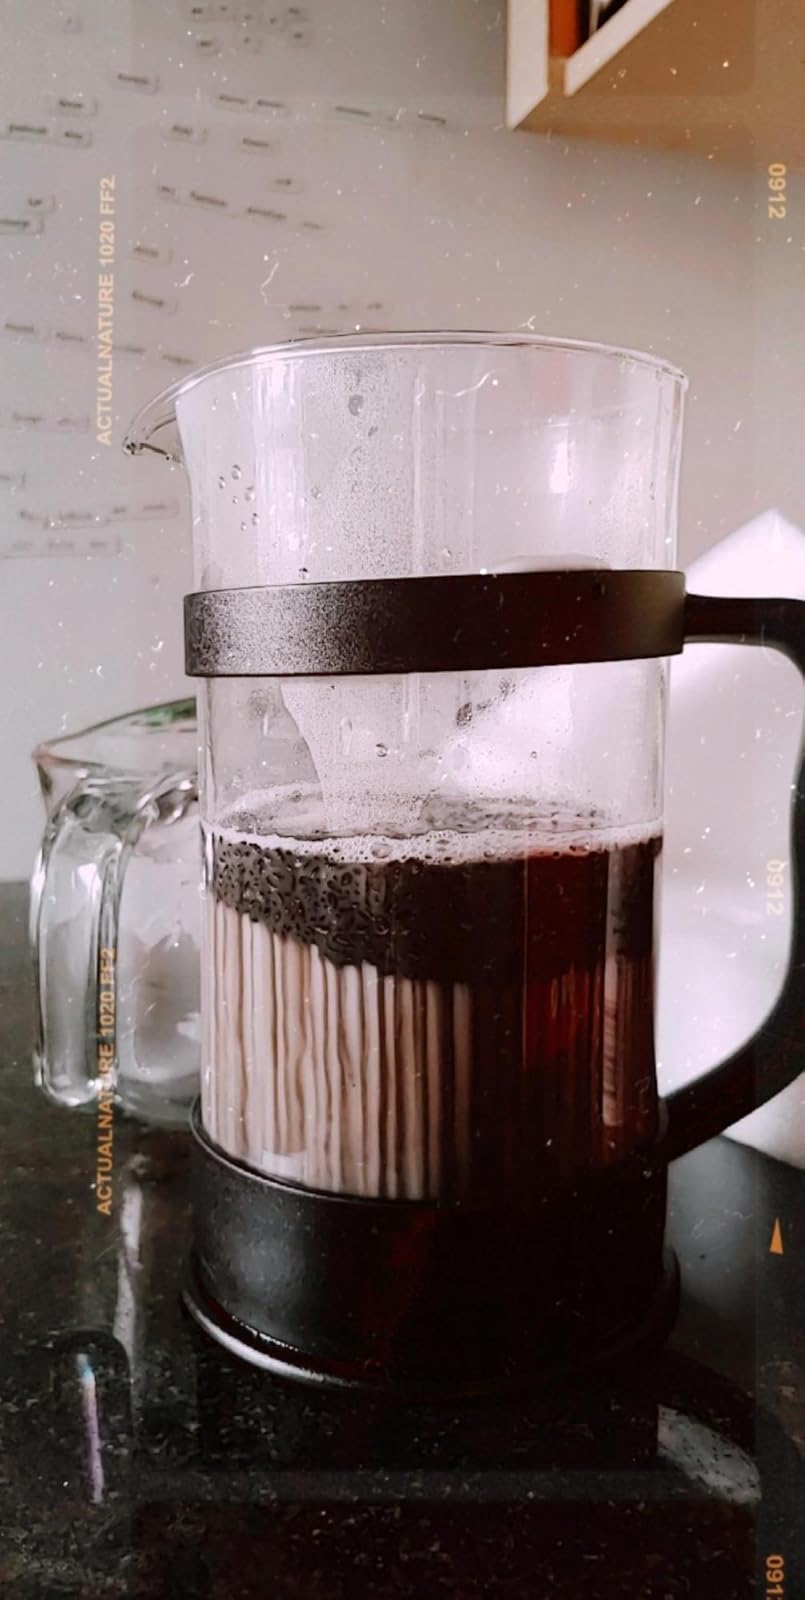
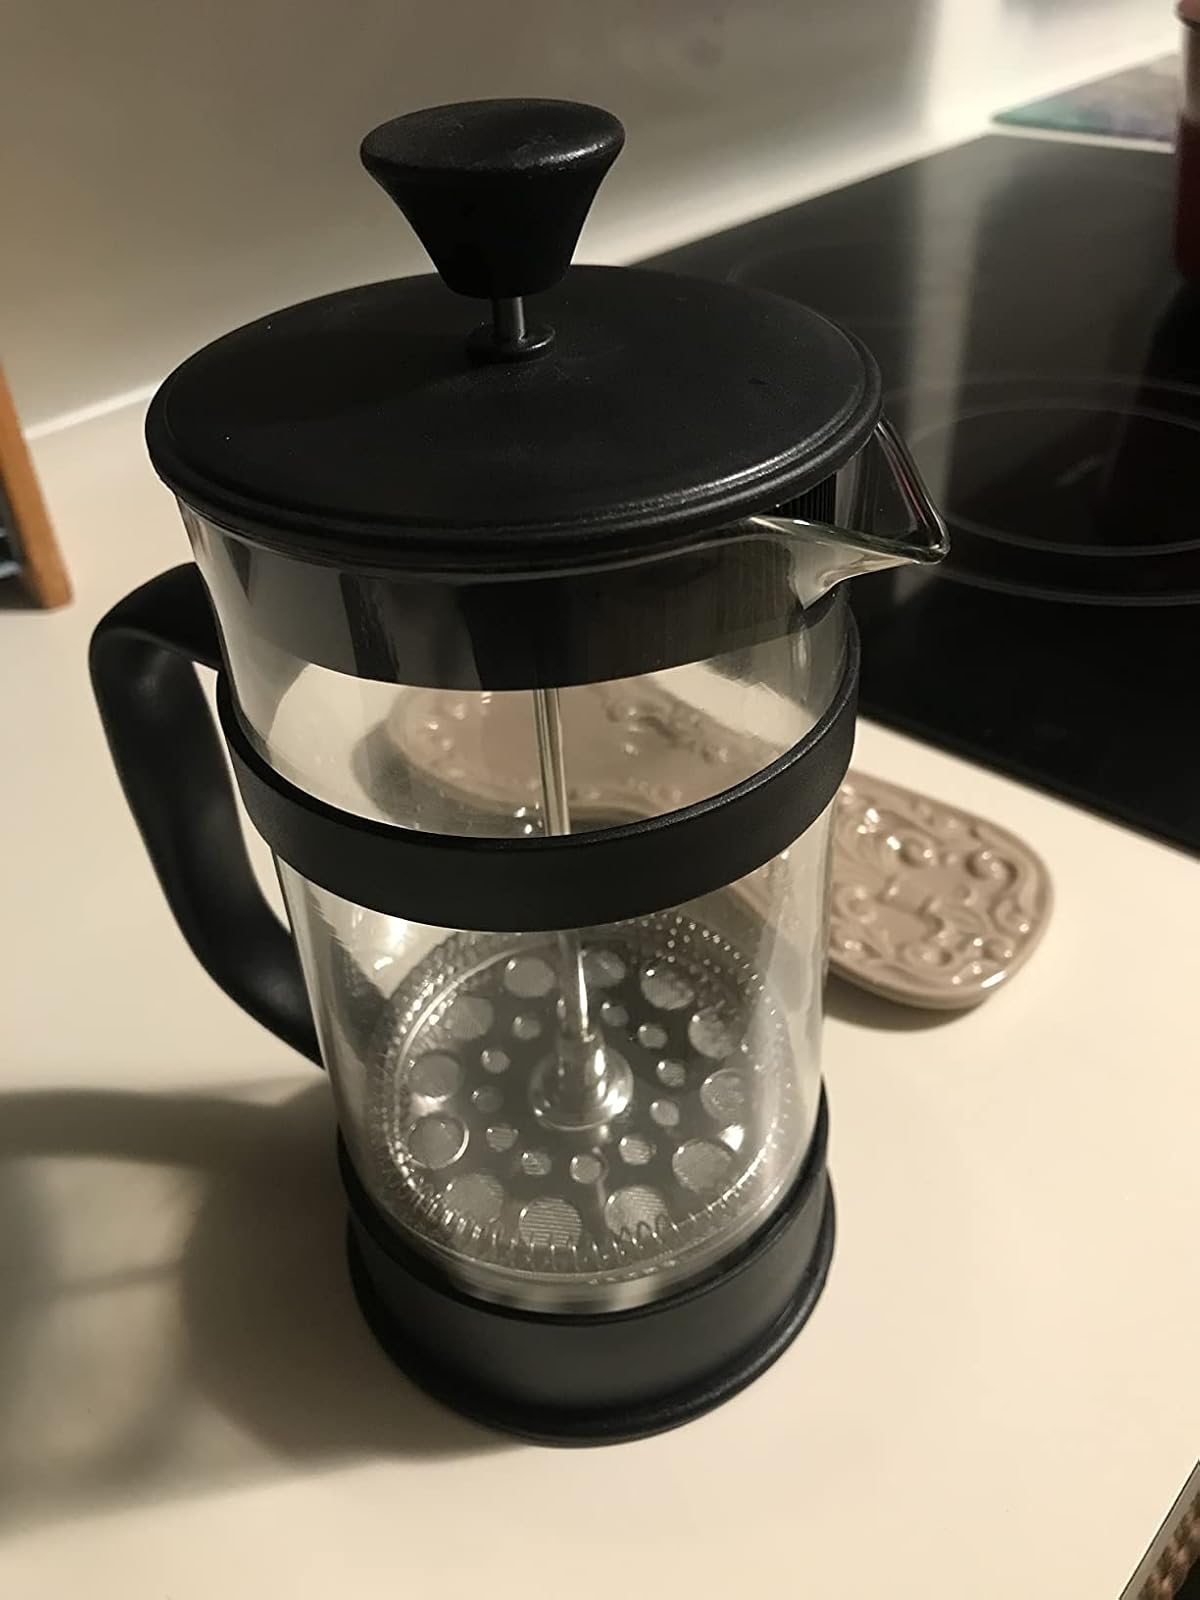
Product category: items_tea
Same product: yes